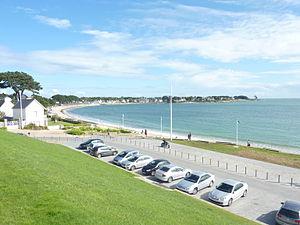
Bénodet
Bénodet est une commune française située dans le sud du département du Finistère, en région Bretagne. C'est une station balnéaire classée. La commune se dénommait Perguet jusqu'en 1878. Ses habitants s'appellent les Bénodétois. Le slogan de la ville est « Bénodet, la station balnéaire 5 étoiles ! » auquel s'est récemment ajouté « La station cinq étoiles ». Bénodet fait désormais partie de la « Riviera bretonne », nouvelle appellation touristique réunissant, outre Bénodet, Fouesnant et La Forêt-Fouesnant.